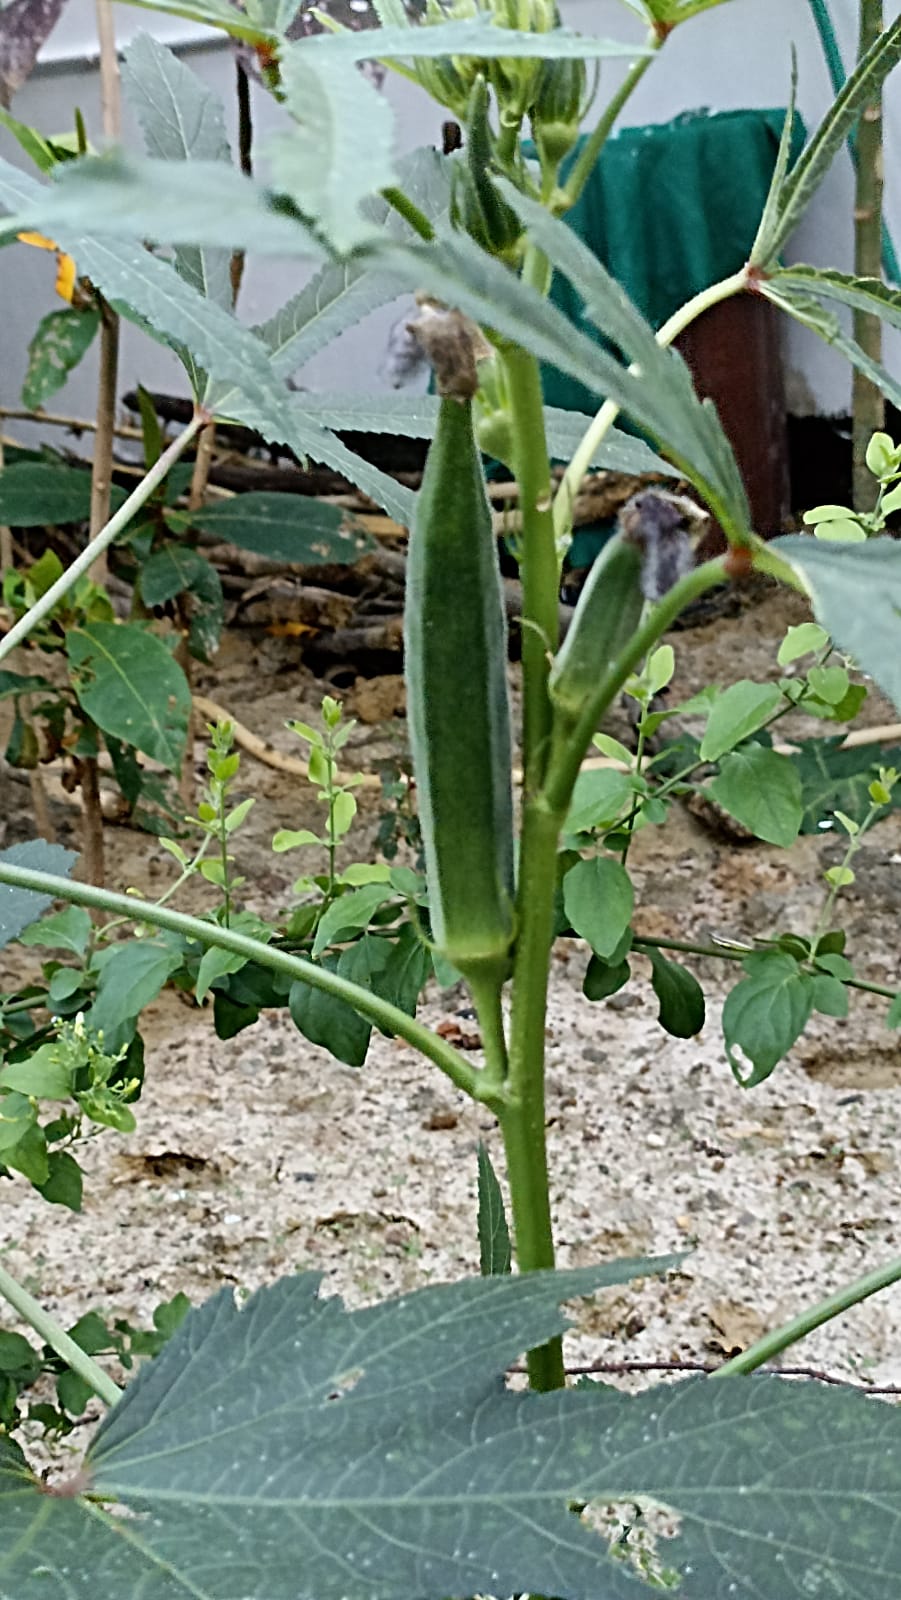
Label: Mature